Triple candlestick (Catholic Church)

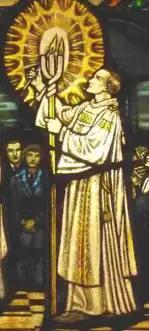
Triple candlestick being lit, in Margaret Agnes Rope's stained glass "Lumen Christi".

A triple candlestick, also known as reed, tricereo, arundo, triangulum, or lumen Christi, was a liturgical object prescribed until 1955 in the Roman Rite Easter Vigil service, held on Holy Saturday morning.